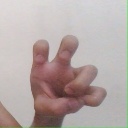
अक्षर: छ